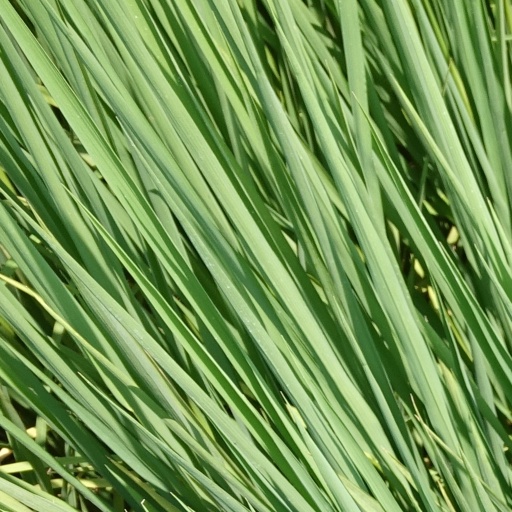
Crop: rice